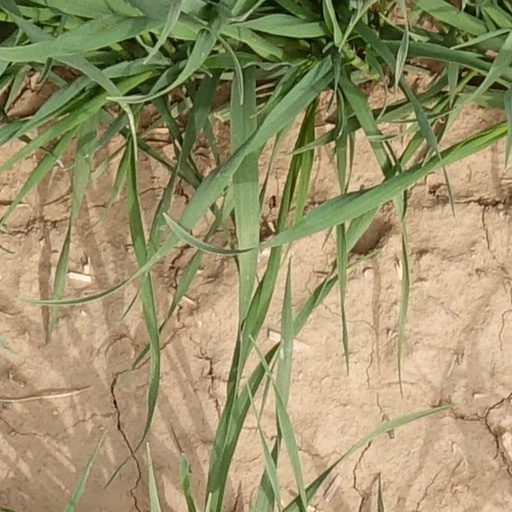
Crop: wheat